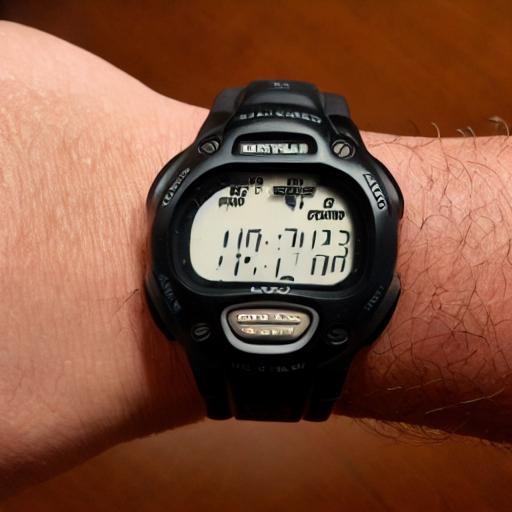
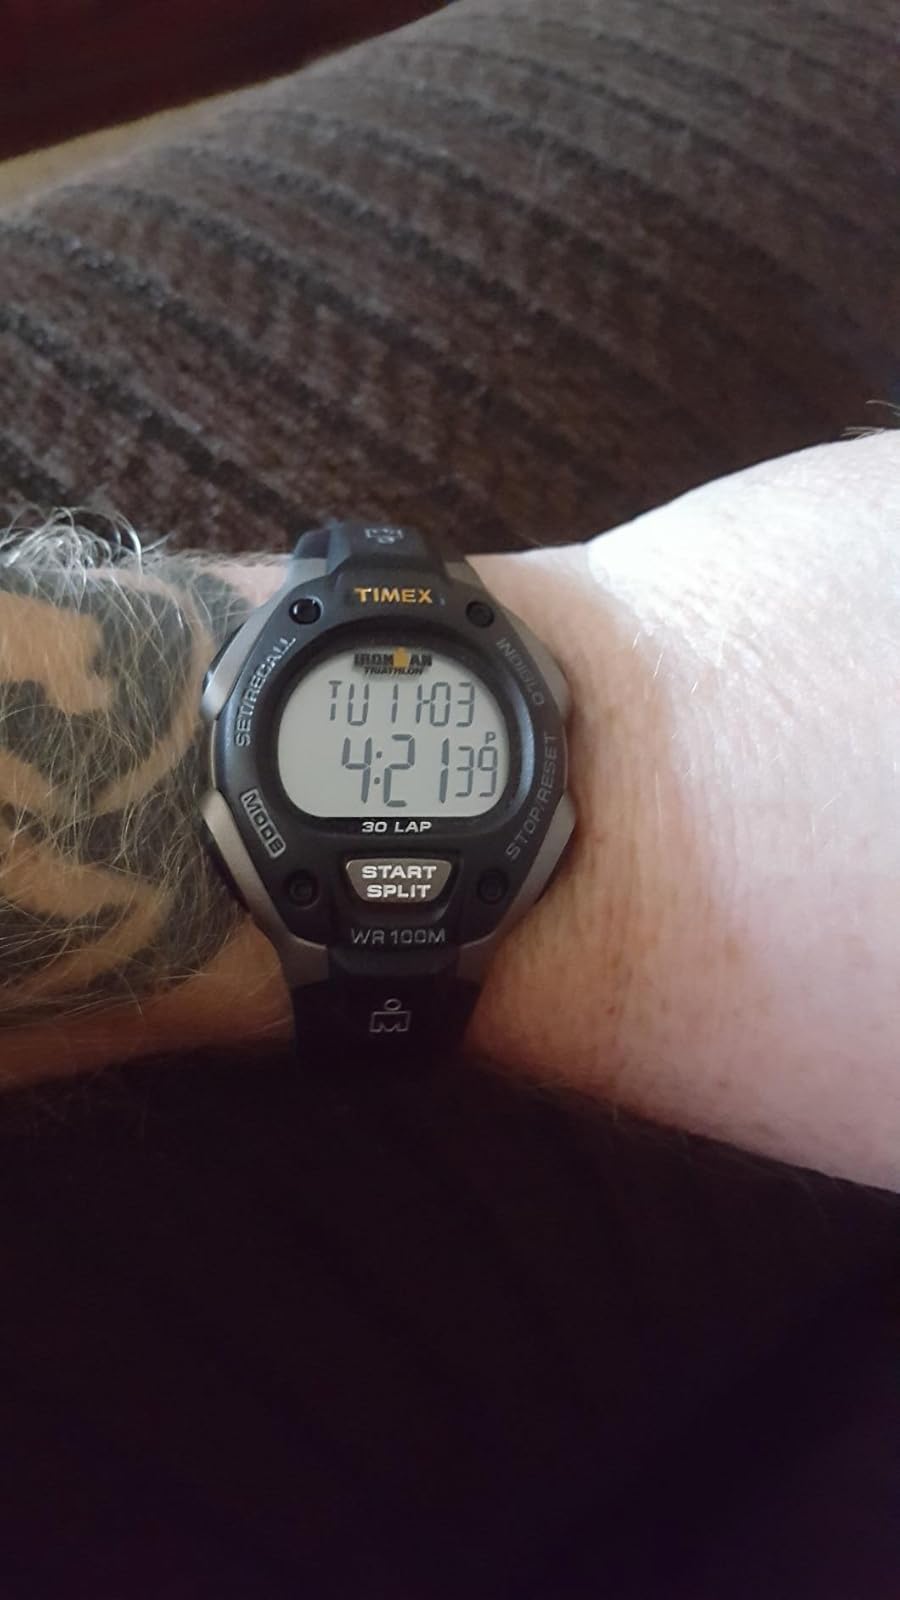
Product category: accessories_watch
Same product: no